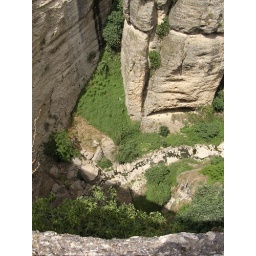
Ronda bridge - the river below smelled truly awful